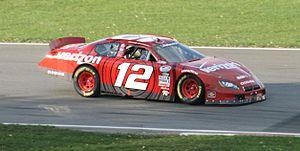
Justin Allgaier lors des qualifications 2010 du NAPA Auto Parts 200 au Circuit Gilles-Villeneuve à Montréal.